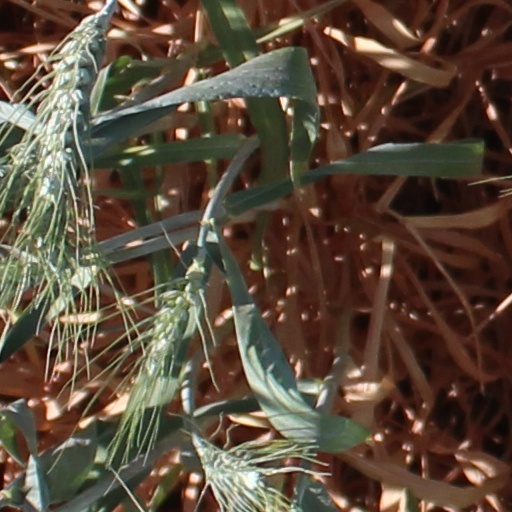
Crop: wheat